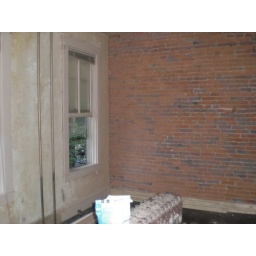
beautiful exposed brick wall in library